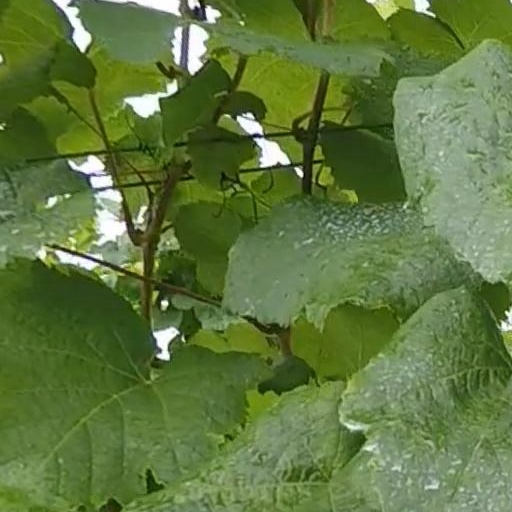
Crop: grape